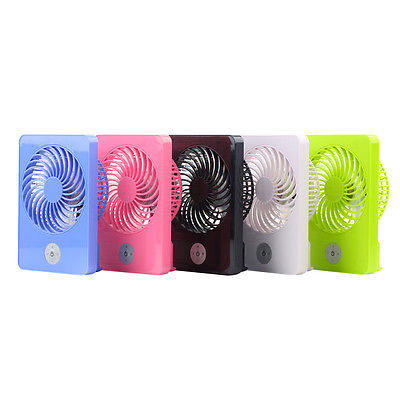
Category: fan